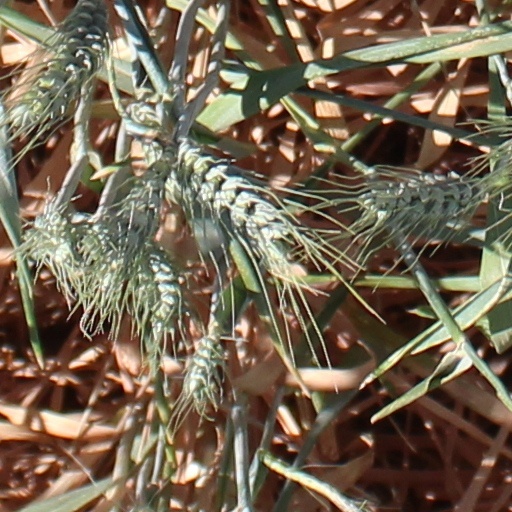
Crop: wheat